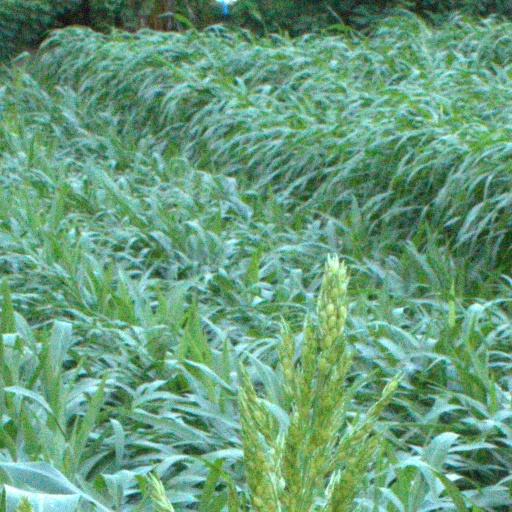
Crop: sorghum